Jérôme Fillol

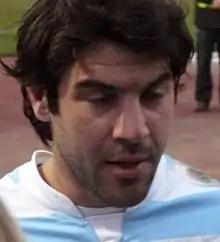

Jérôme Fillol (born 10 February 1978, in Agen) is a French rugby player, who currently plays for Top 14 club Stade Français after signing from Racing Métro in 2011. His most famous involvement in rugby to date was on 6 April when he was accused of spitting at Peter Stringer during an Amlin Cup match with Bath. He was subsequently found guilty by a judiciary panel and banned for 14 weeks.